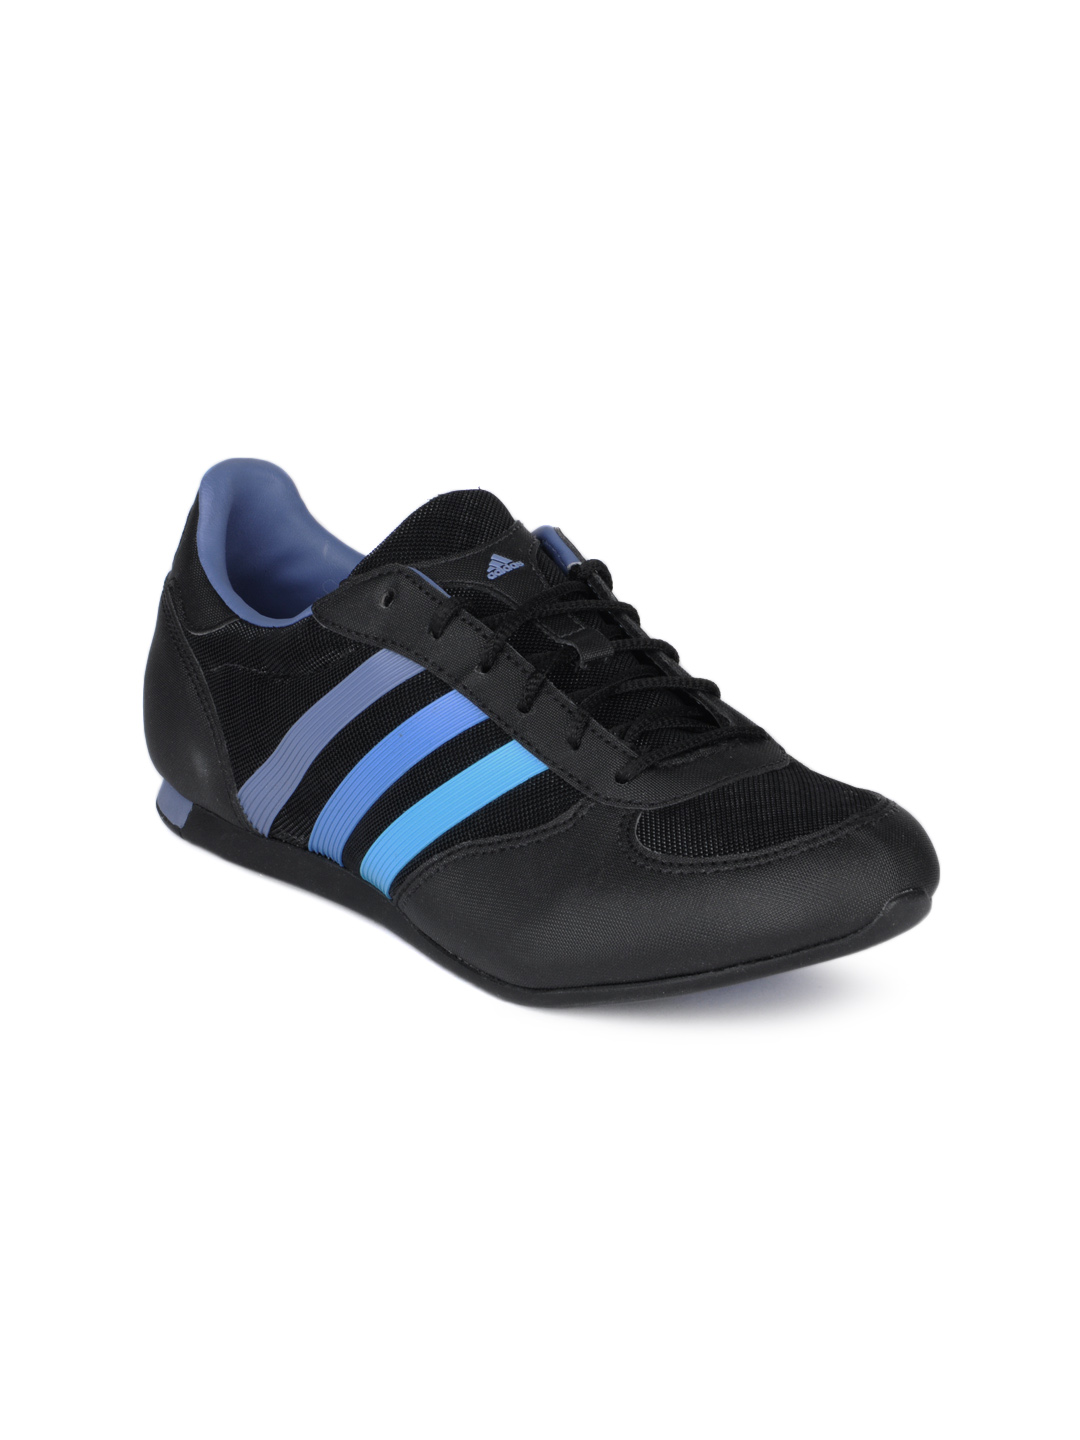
ADIDAS Women Black Adi Weld Shoes
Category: Footwear / Shoes / Casual Shoes
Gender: Women
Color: Black
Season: Summer 2012
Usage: Casual